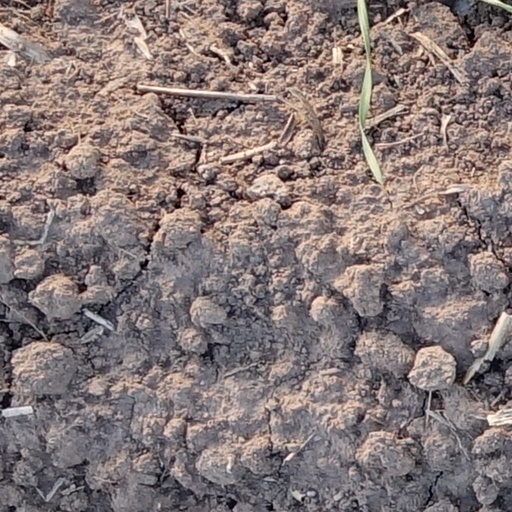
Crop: wheat